Voguéo

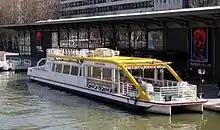
The boat "Arletty" in front of the MK2 Quai de Loire / Quai de Seine.

Even so, the cinema multiplex at MK2 Quai de Loire / Quai de Seine had a small halt stop to let their clients alight, crossing the Bassin de la Villette to the other side of the canal.